Khas people

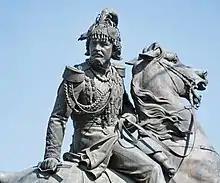
Jang Bahadur Rana, de-facto ruler of Nepal and a patriarch of historical Rana dynasty (1846-1951)

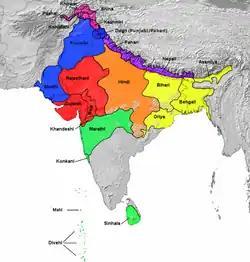
Khas language of Nepal, belongs to the Northern Indo-Aryan language group as shown as "Nepali", in dark purple

The Shah dynasty of the Gorkha Kingdom, as well as the later prime-ministerial Rana dynasty, spoke the Khas language (now called the Nepali language). However, they claimed to be Rajputs of western Indian origin, rather than the native Khas Kshatriyas. Since outside Nepal, the Khas social status was seen as inferior to that of the Rajputs, the rulers started describing themselves as natives of the Hill country, rather than that of the Khas country. Most people, however, considered the terms "Khas" and "Parbatiya" ("Pahari/Pahadi" or Hill people) as synonymous.